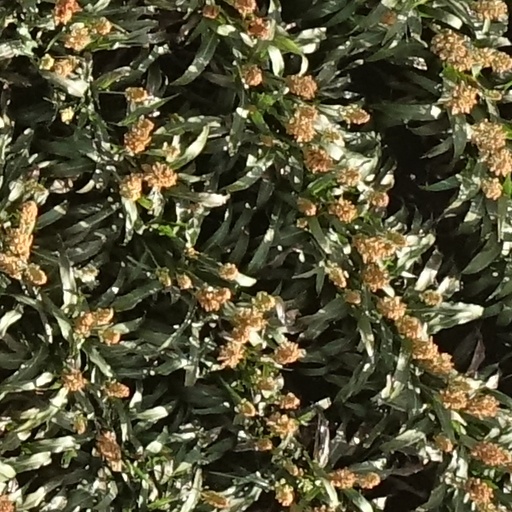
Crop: sorghum